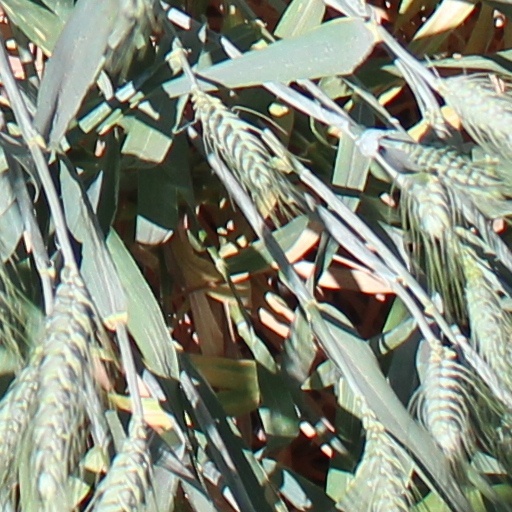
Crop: wheat